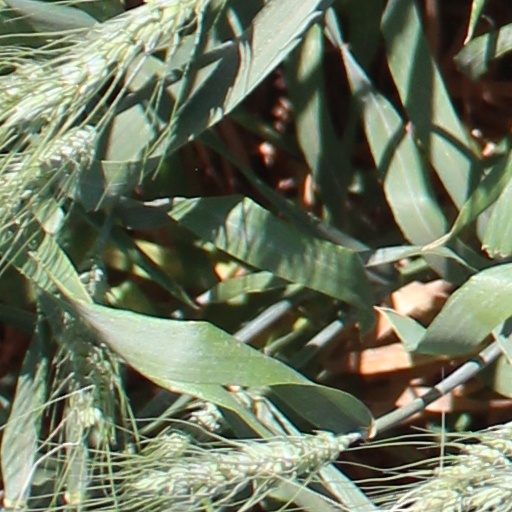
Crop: wheat